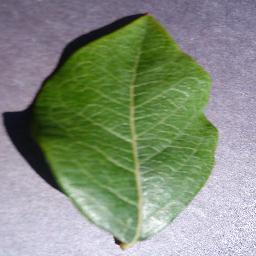
Label: Blueberry___healthy